Campbell Island (British Columbia)

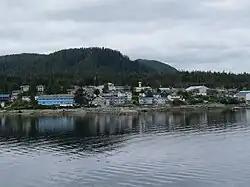
Downtown area of Bella Bella in Campbell Island, British Columbia

Campbell Island is an island in the Canadian province of British Columbia, located west of Denny Island and north of Hunter Island, near Milbanke Sound. The Inside Passage waterways of Lama Passage and Seaforth Channel meet at its northern end.